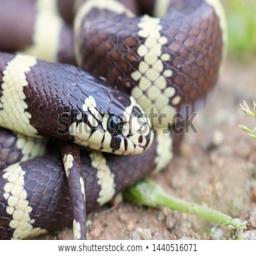
Animal: snakes